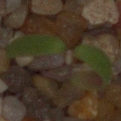
Label: fat_hen